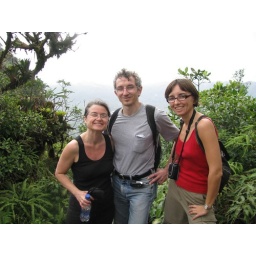
Hiking in the cloud forest at Cerro Gaital